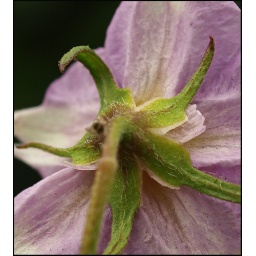
flower on a potato plant taken in a Suffolk field.